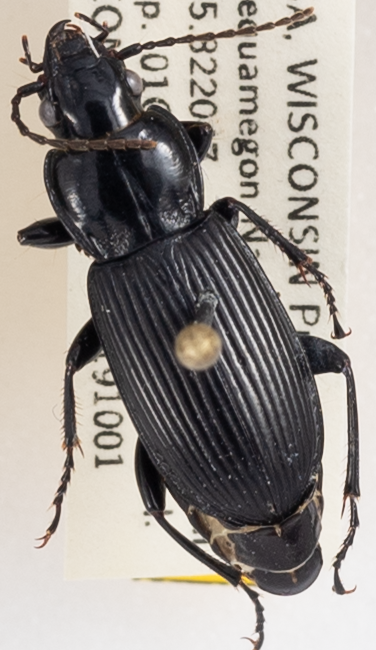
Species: Pterostichus melanarius melanarius
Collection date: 2019-10-01
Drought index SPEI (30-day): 0.646
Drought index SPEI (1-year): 2.09
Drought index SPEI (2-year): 2.058